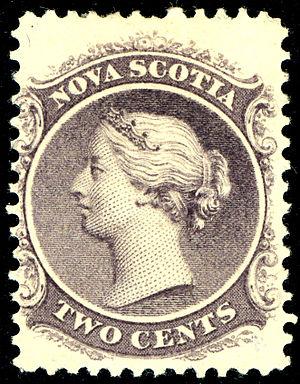
L'histoire postale et philatélique du Canada concerne les territoires qui ont formé le Canada d'aujourd'hui. Avant de joindre la confédération canadienne, les colonies britanniques qu'étaient la Colombie-Britannique et l'île de Vancouver, l'Ile-du-Prince-Edouard, la Nouvelle-Écosse, le Nouveau-Brunswick et Terre-Neuve ont émis des timbres à leur nom.